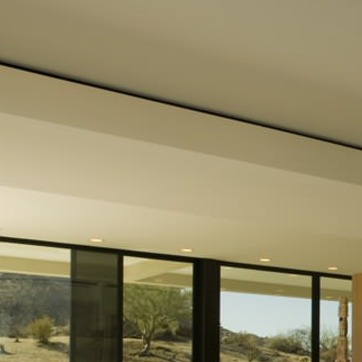
Material: painted